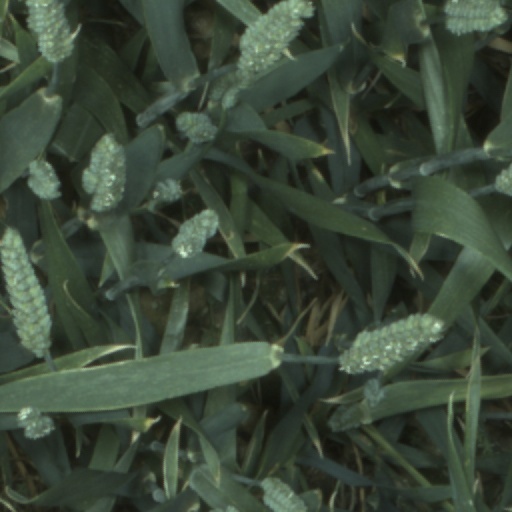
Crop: wheat